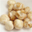
Label: mushroom